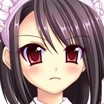
Portrait style: Anime Portrait